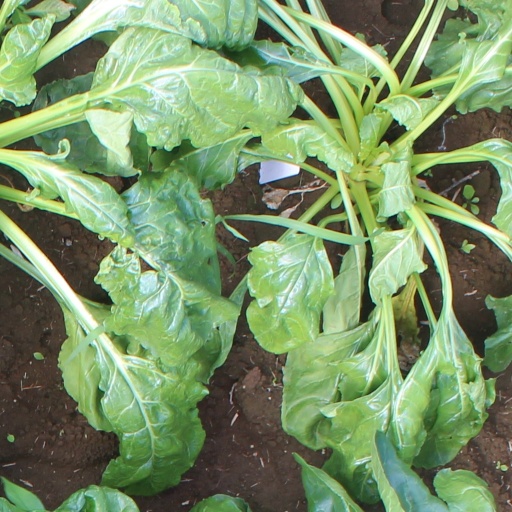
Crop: sugar beet